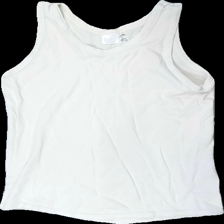
View: front
Type: Tank top
Category: Unisex
Brand: Missing
Colors: White
Material: 100% cotton
Cut: Regular, C-collar
Size: M
Season: All
Stains: Minor
Price range: <50
Recommended usage: Recycle
Description: yellow wash